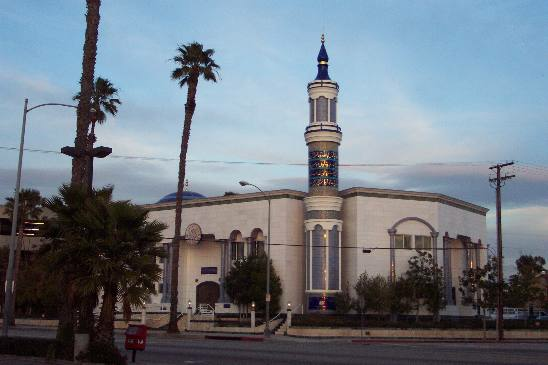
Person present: No